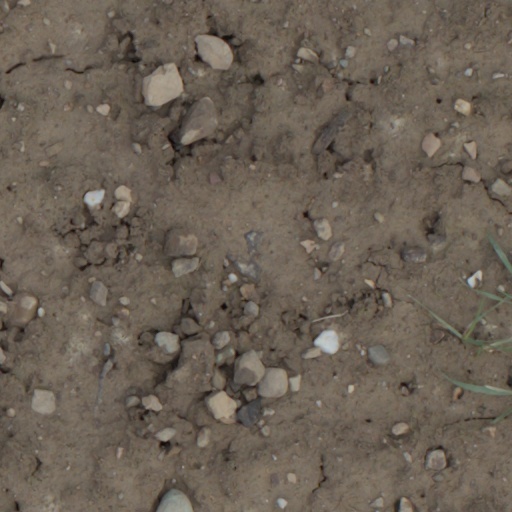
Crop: wheat